Human guise

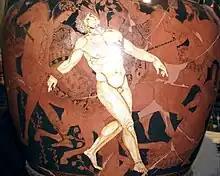
The death of Talos depicted on a Volute Krater circa 400 BCE (Jatta National Archaeological Museum in Ruvo di Puglia)

Possibly the first human automaton was Talos, a man made of bronze who defended the isle of Crete from invaders, with archaeological evidence dating from to c. 400 BCE at least. In some myths, the bronze man is defeated by the Argonauts by lancing the ichor-flowing vein in the ankle.